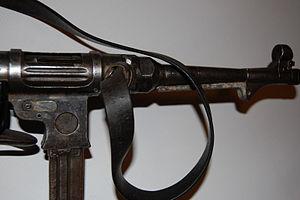
MP38 Détail de l'appendice en aluminium sous le canon
À la veille de la Seconde Guerre mondiale, l'armée allemande eut besoin d'une arme compacte mais fournissant une puissance de feu supérieure à un simple pistolet pour armer ses troupes parachutistes, ses équipages de chars et de transport : le Maschinenpistole 38 ou couramment appelé le MP 38 était né. Cette arme eut d'emblée un tel succès que l'armée s'en dota pour l'ensemble de ses troupes.